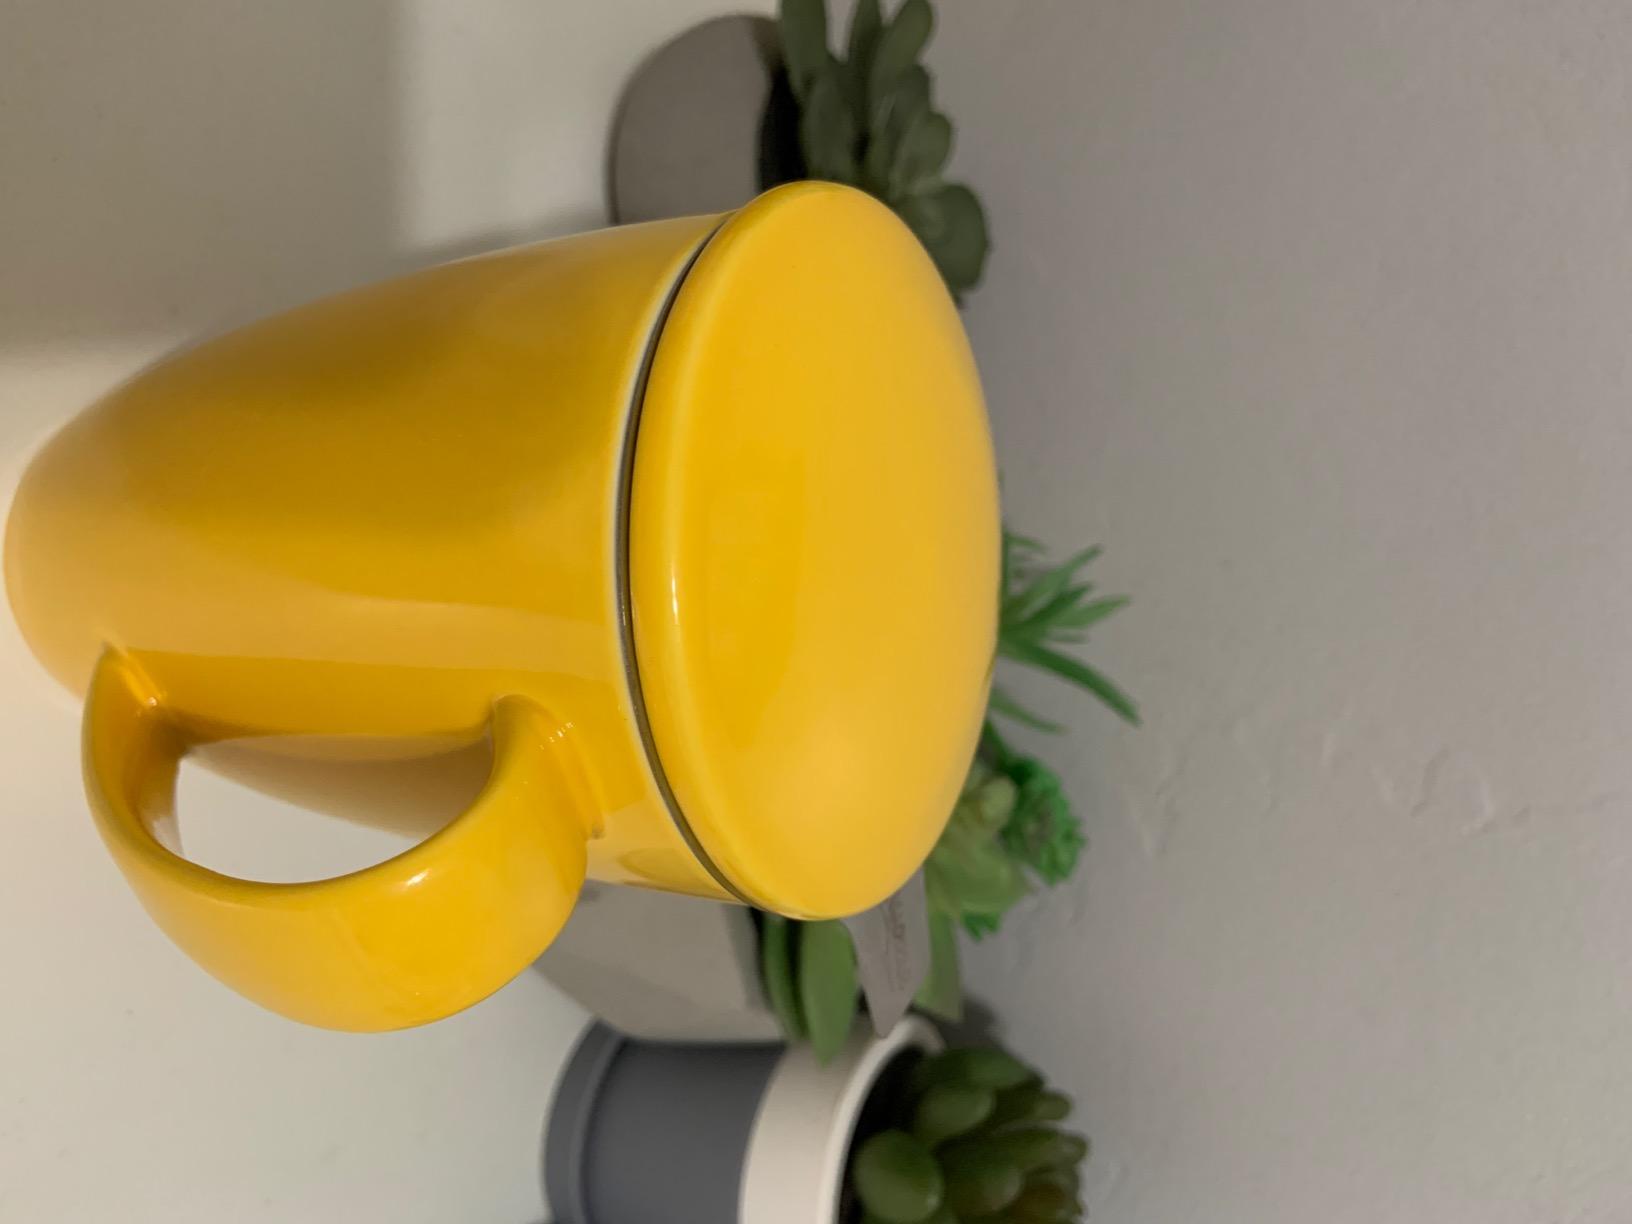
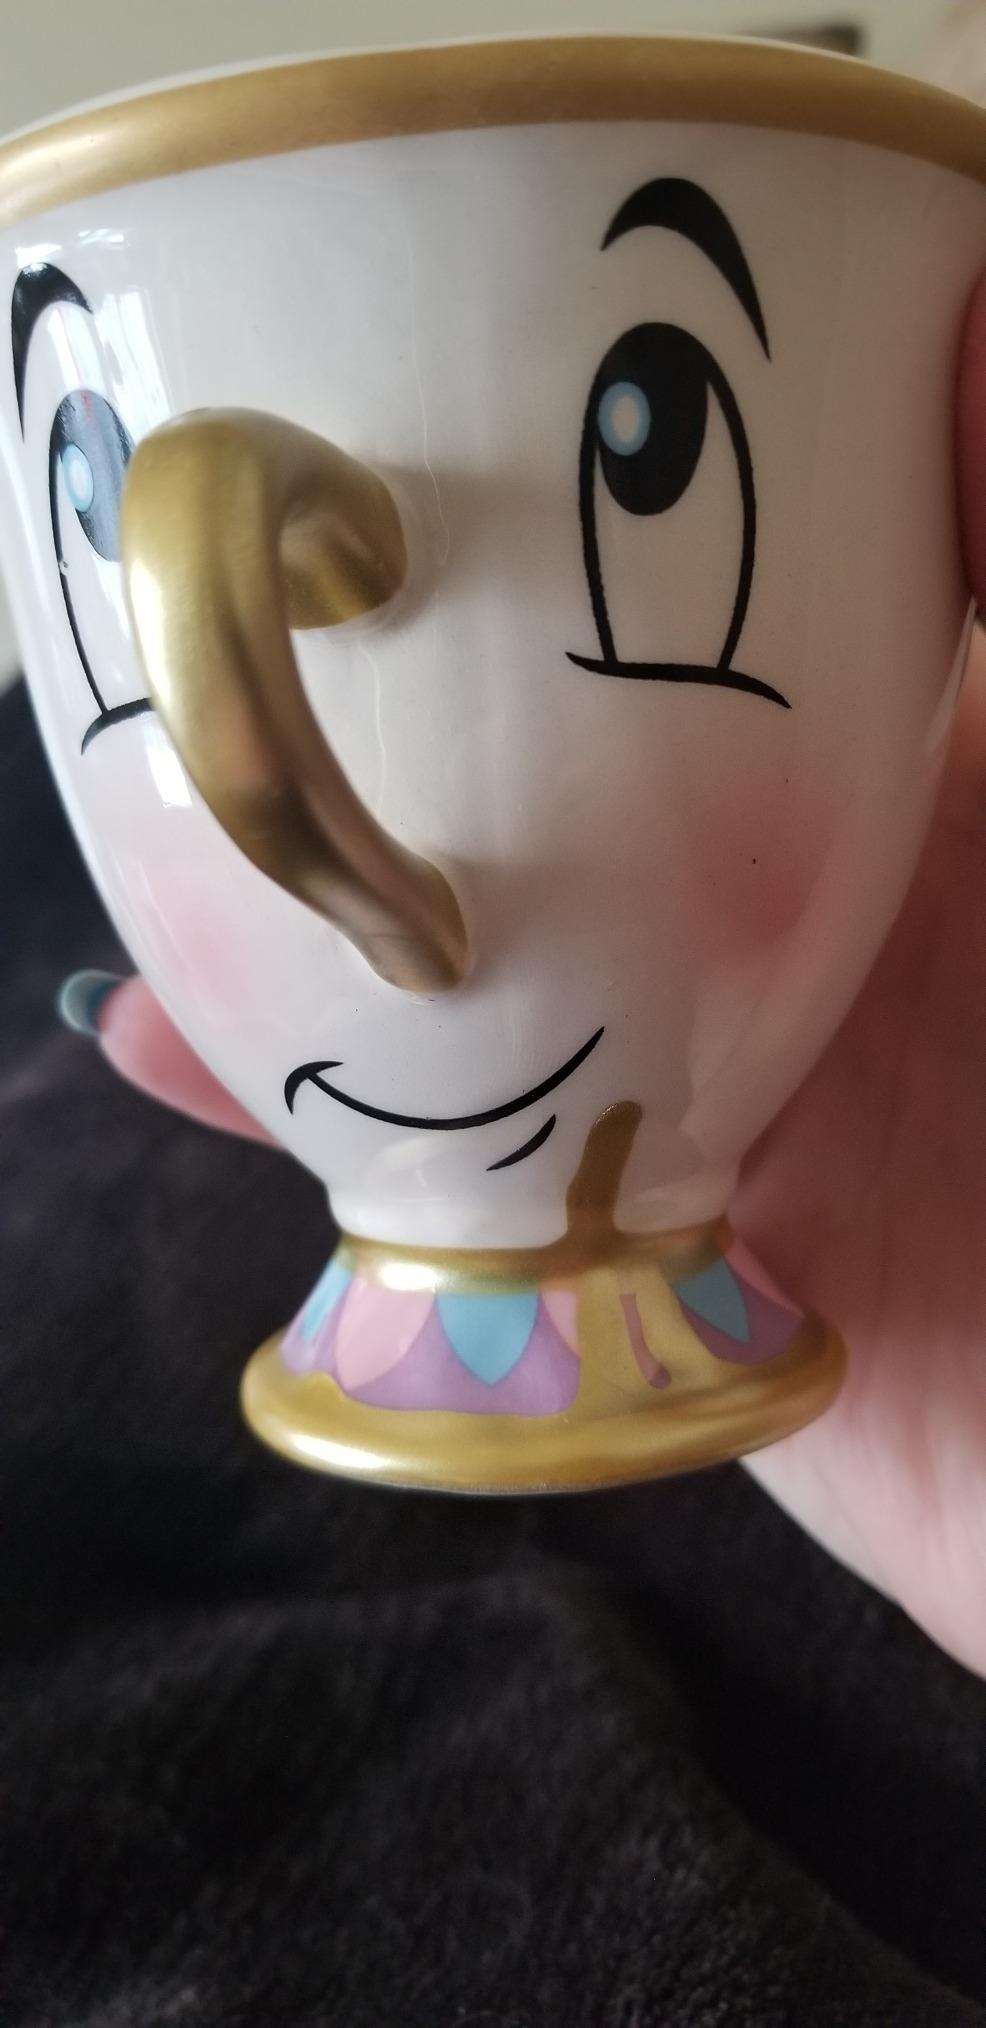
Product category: items_mug
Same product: no